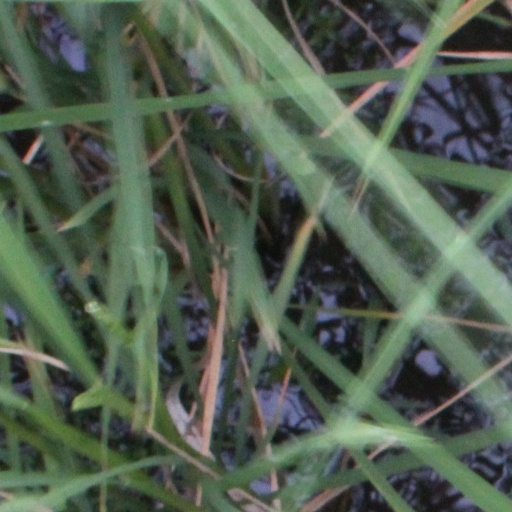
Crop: rice